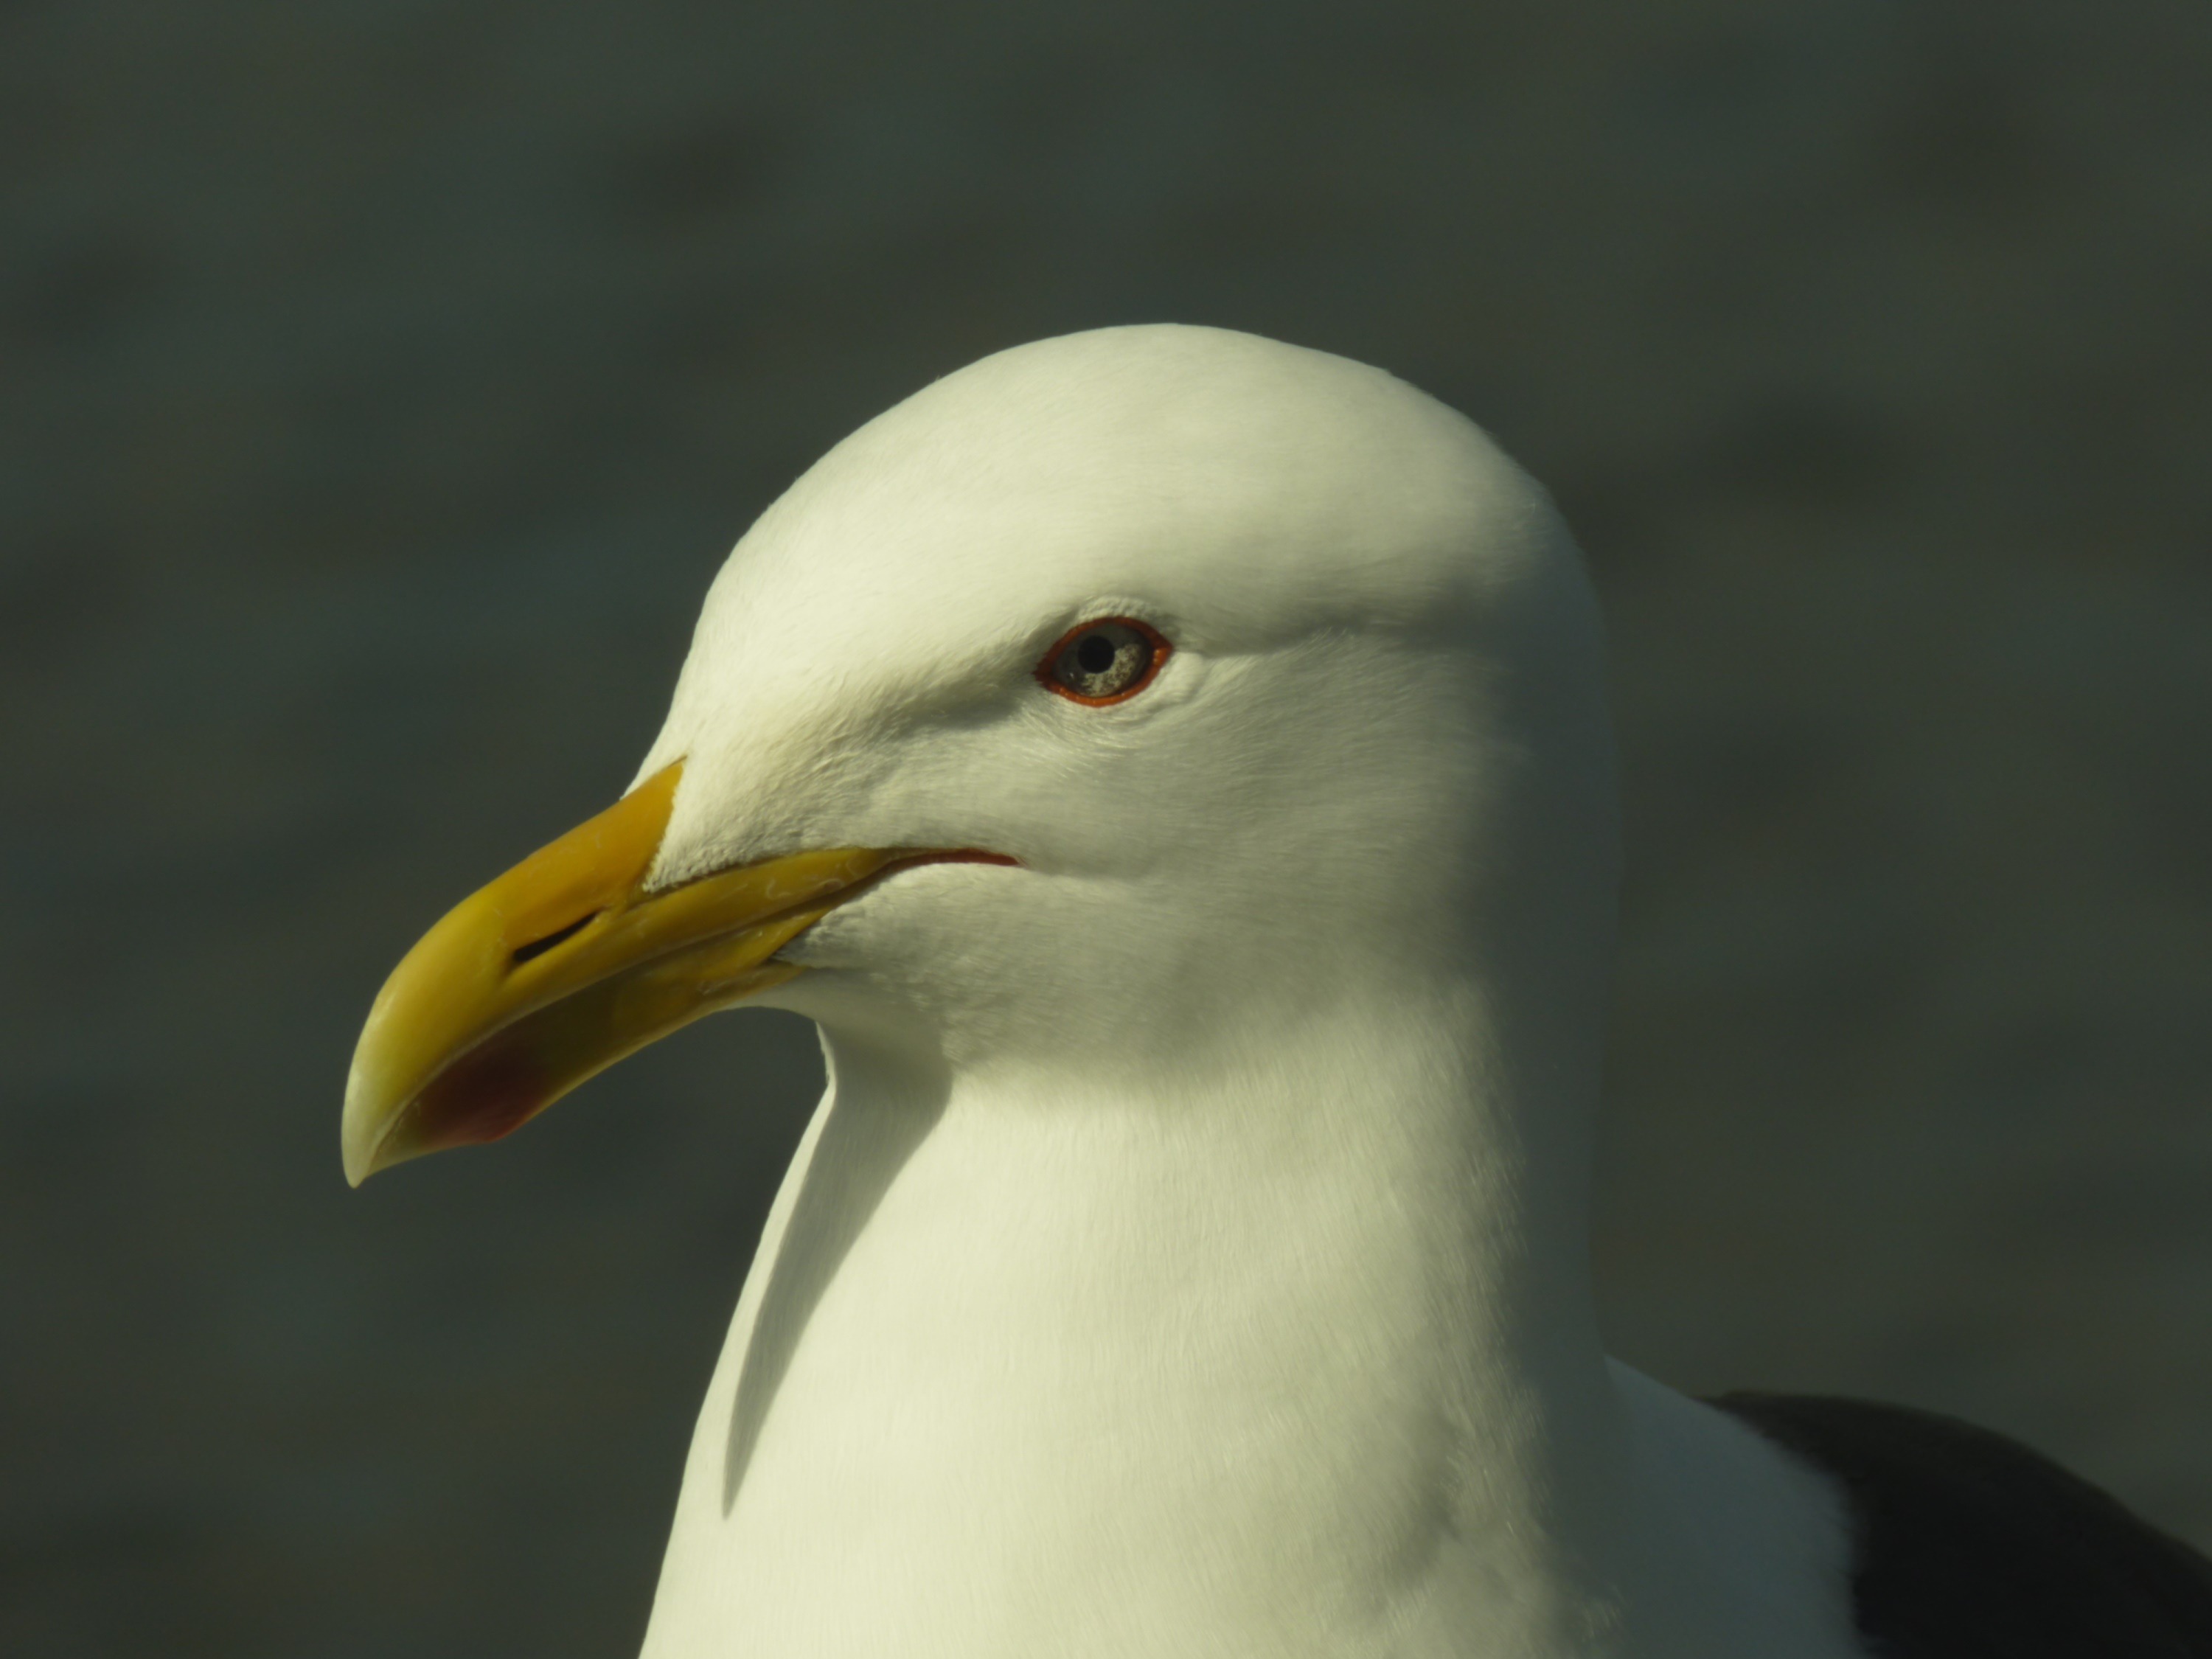
coast, bird, seabird, seagull, spring, gull, beak, fauna, eye, head, vertebrate, bill, albatross, gannet, sea birds, charadriiformes, european herring gull, great black backed gull